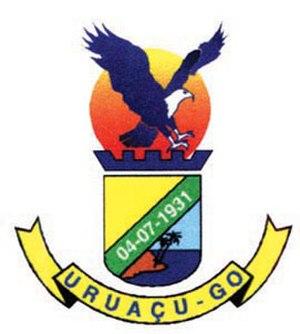
Uruaçu est une municipalité brésilienne de l'État de Goiás et la microrégion de Porangatu.